Jammu and Kashmir (union territory)

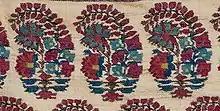
Boteh from an Antique Kashmiri Dochalla Shawl

The Jammu–Baramulla line of the Northern Railways is the only major railway line in Jammu and Kashmir. Its completion integrates the Kashmir Valley into India’s national rail grid and provides a direct rail link from other parts of India to the region. The line comprises Chenab Rail Bridge, the highest railway bridge in the world, and Anji Khad Bridge, the only cable-stayed railway bridge in India. The Udhampur-Srinagar-Baramulla Rail Link, a 272 km broad-gauge line that connects the Kashmir Valley to mainland India, achieved completion in December 2024 with the Reasi-Katra section (17 km), which features the Chenab Rail Bridge. The Banihal-Baramulla segment (118 km), among others, is electrified.